Warlock (video game)

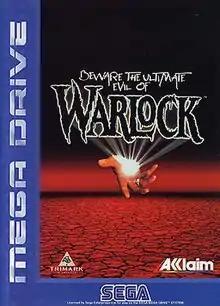
Packaging for the European Mega Drive version

Warlock (also stylized Beware the Ultimate Evil of Warlock) is a side-scrolling action video game based on the 1989 horror film series of the same title. It was released on May 26, 1995 through Acclaim Entertainment for the Genesis and Super NES platforms. A version for the Atari Jaguar was planned by Trimark Interactive but never released.